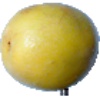
Label: Maracuja 1